Mohammed Ben Aarafa

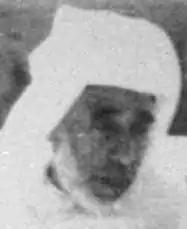

Mohammed Ben Aarafa, or Ben Arafa (1886 – 17 July 1976), was a paternal first cousin once removed of Sultan Mohammed V of Morocco; he was put on the throne by the French after they exiled Mohammed V to French-ruled Madagascar in August 1953. His reign as "Mohammed VI" was not recognized in the Spanish-protected part of Morocco. Protests against Ben Aarafa helped lead to Moroccan independence, which was agreed to between France and Mohammed V, after his abdication in October 1955.